Saint-Paul-de-Jarrat

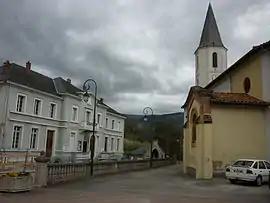
Town hall and church

Saint-Paul-de-Jarrat (Languedocien: "Sent Pau de Jarrat") is a commune in the Ariège department in southwestern France.